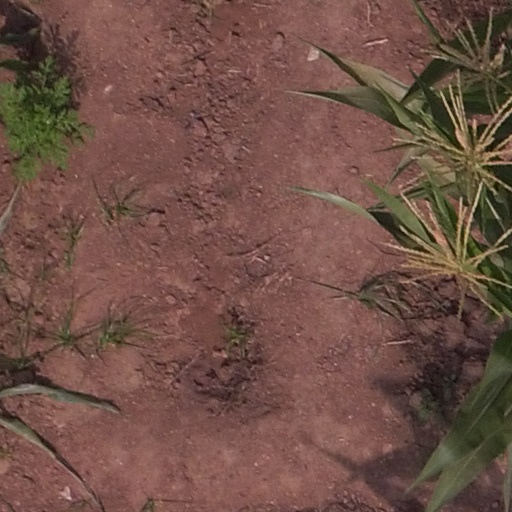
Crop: maize; corn